Aerocar Mini-IMP

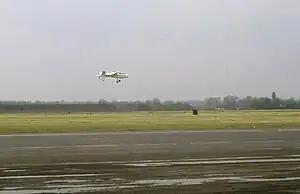
Mini Imp flyby in 1969

The Aerocar Mini-IMP (Independently Made Plane) is a light aircraft designed by Moulton Taylor and marketed for homebuilding by Aerocar International. It is a scaled-down derivative of his original Aerocar IMP design. A two-seat version called the Bullet was also built. The Mini-IMP follows the same unconventional layout as its larger predecessor, with a center mounted engine, long driveshaft to a tail propeller, and inverted-V rudder/elevators.